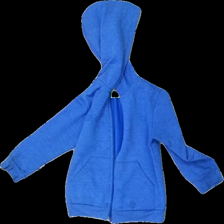
View: front
Type: Hoodie
Category: Children
Brand: Not in the list
Brand text on label: Waga Dude
Colors: Blue
Material: 84% polyester, 16% cotton
Cut: Regular
Size: 110
Season: All
Stains: Minor
Price range: <50
Recommended usage: Export
Comment: washed out, broken zipper